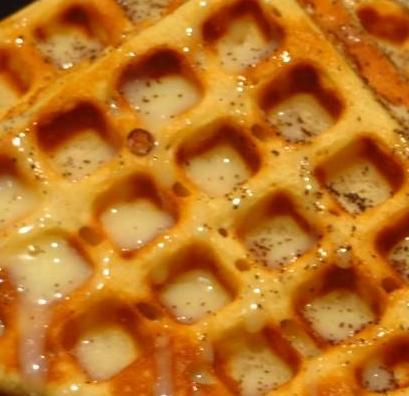
Texture: waffled